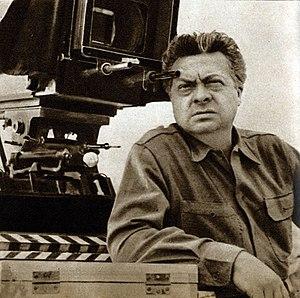
Aldo Fabrizi est un acteur, scénariste et réalisateur italien.